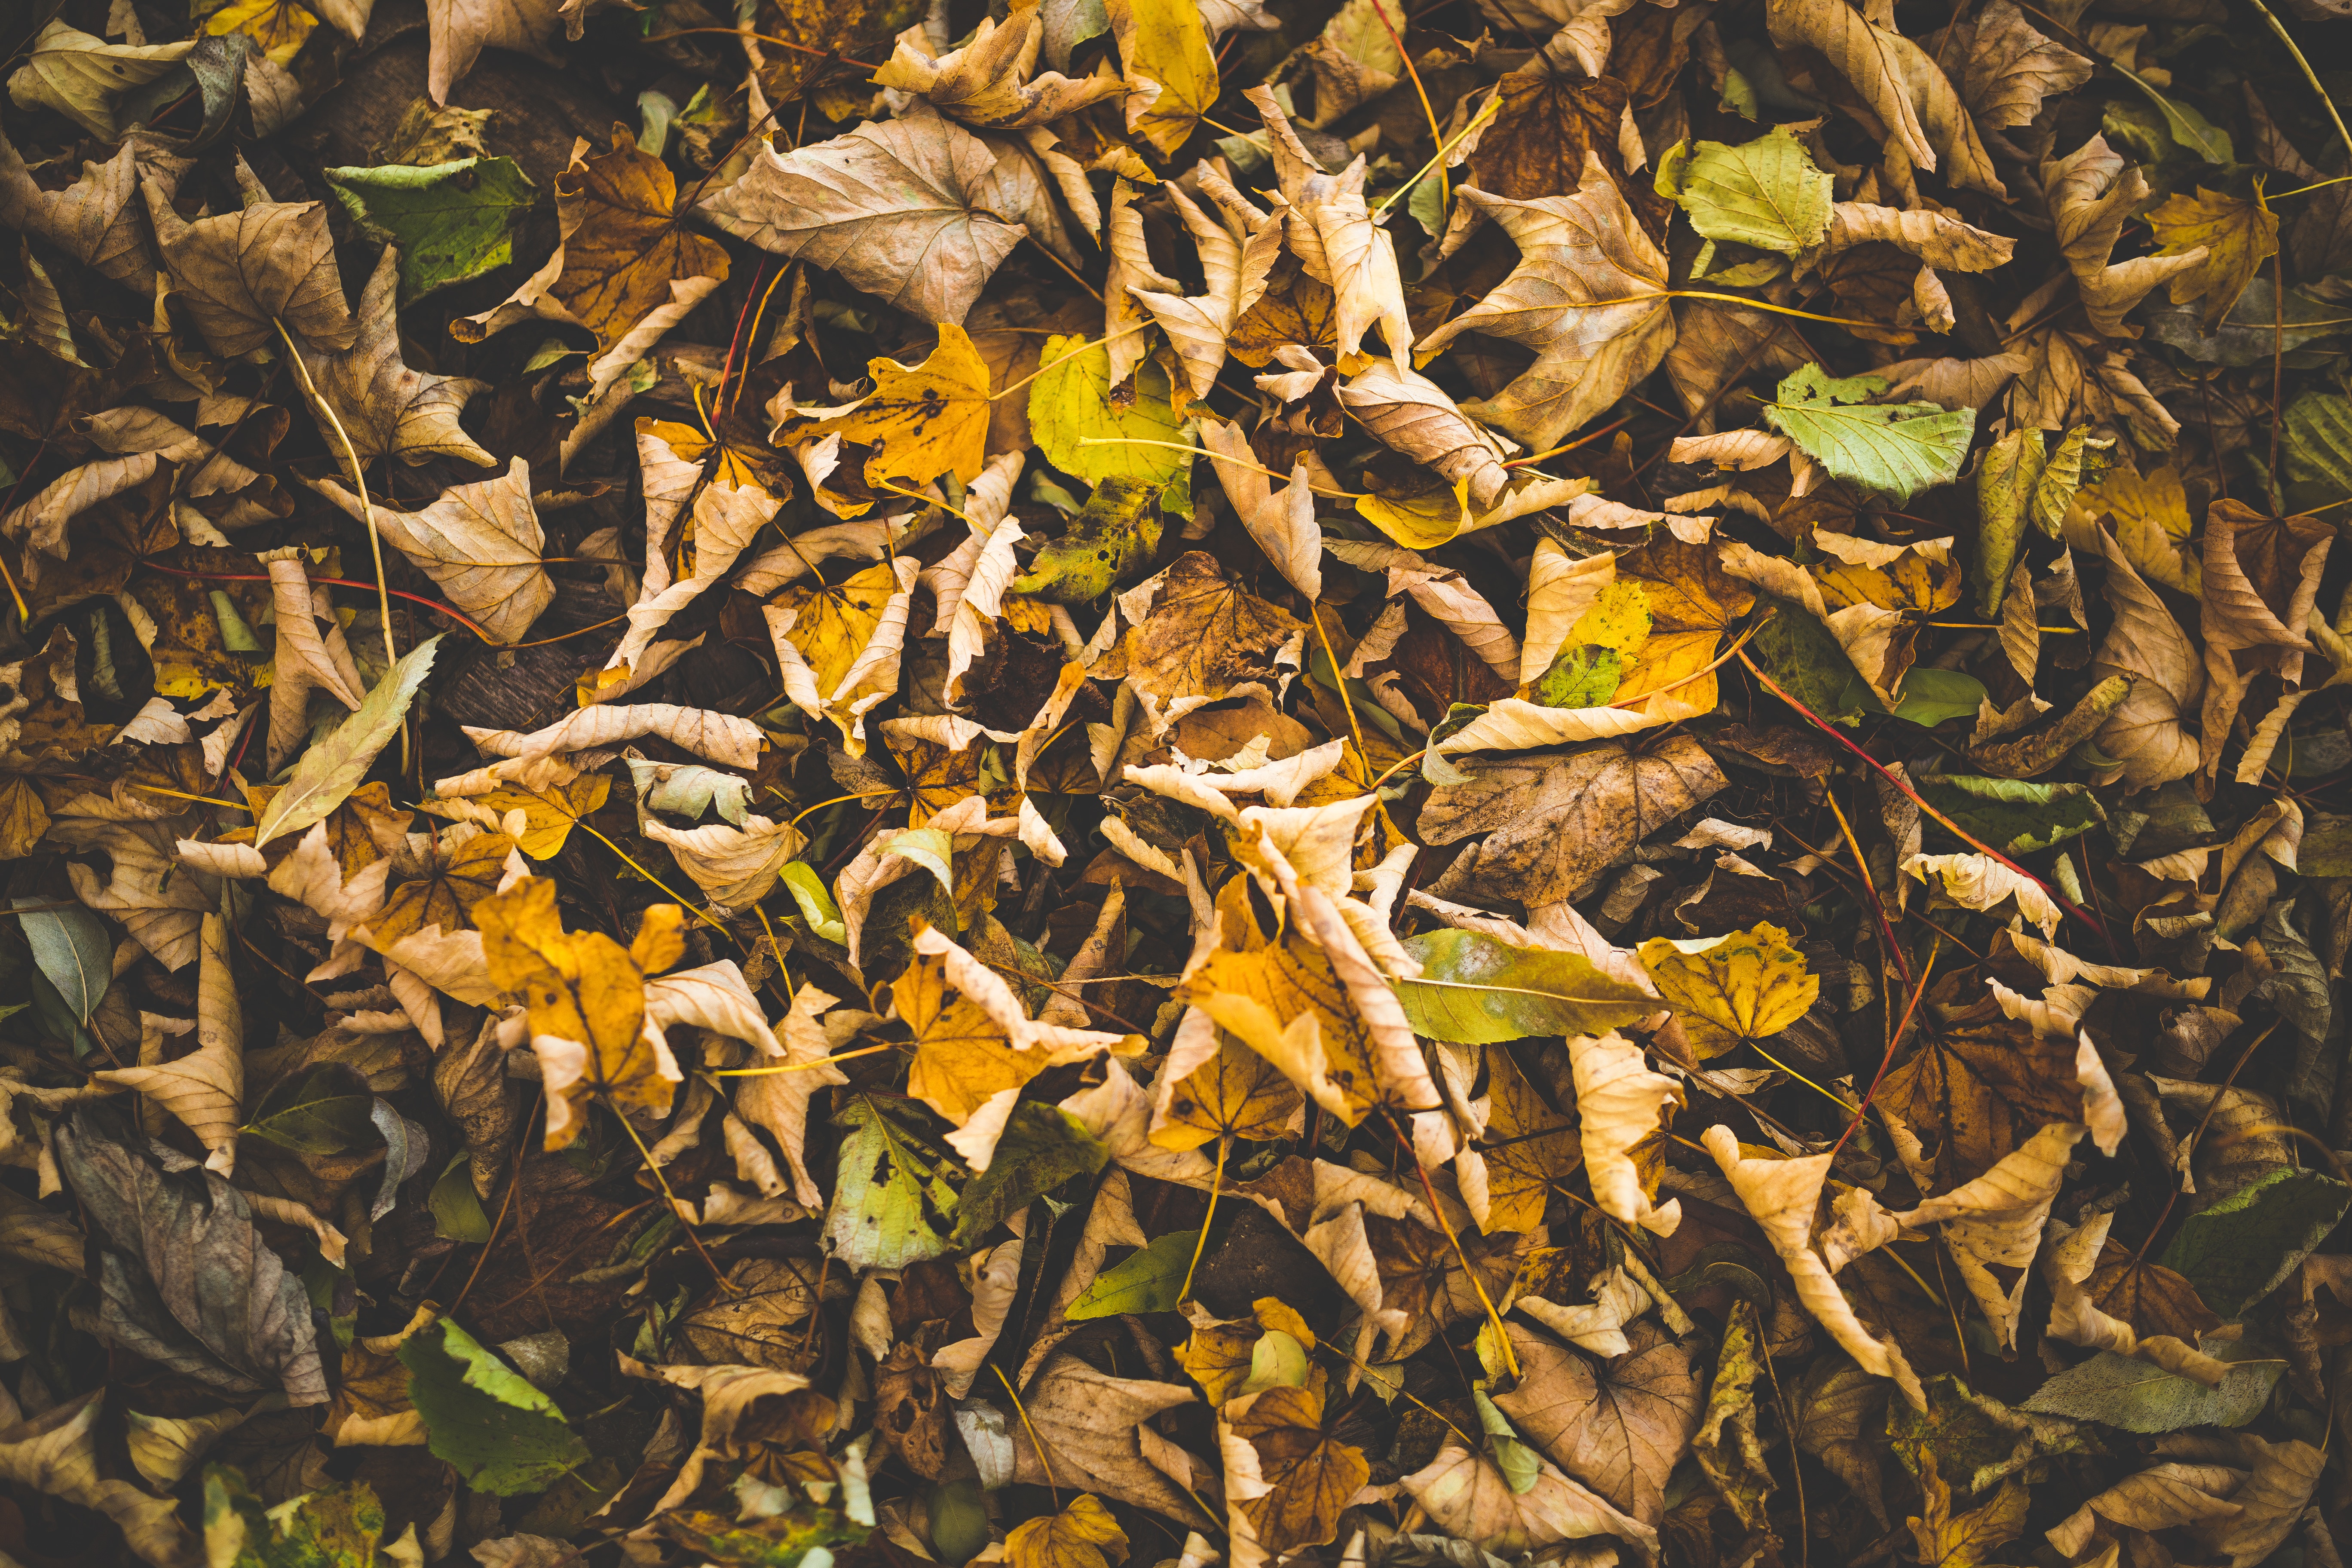
tree, nature, plant, leaf, fall, flower, wildlife, pattern, jungle, autumn, botany, yellow, flora, season, fauna, painting, leaves, dry leaves